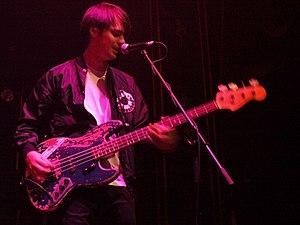
Sam Farrar est né le 29 juin 1978, il est le bassiste du groupe de rock californien Phantom Planet. Son père est John Farrar, sa mère est Pat Carroll, elle était une chanteuse de pop australienne à succès dans les années 1960. Il est allé à la Buckley School. Il est marié à Stéphanie Farrar. Sa fille, Vesper Pearl Farrar, est née en août 2009.